Sailor (horse)

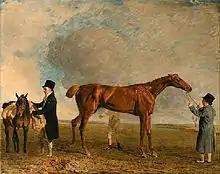
Sailor, painting by Ben Marshall

Sailor (1817–1820) was a British Thoroughbred racehorse. In a brief racing career in the spring and summer of 1820 he won both of his races including The Derby. He collapsed and died on the Newmarket gallops shortly after his Derby win.